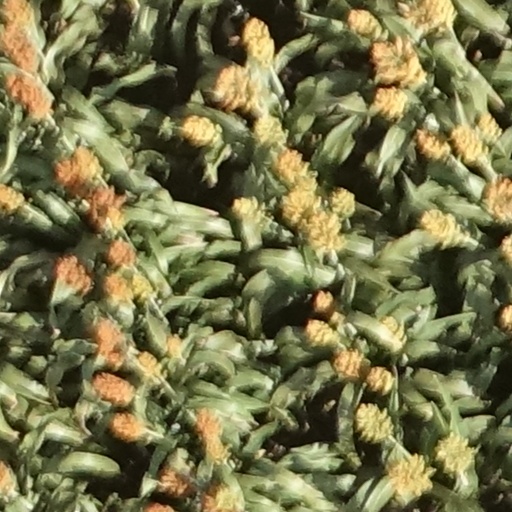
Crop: sorghum